Abdul Rahman Shalabi

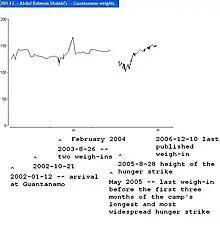
Abdul Rahman Shalabi weight was recorded at least 217 times between his arrival and December 2006.

In May 2008, the "Gulf News" reported that Abdul Rahman Shalabi and Ahmad Zaid Salem Zuhair were the two remaining captives who have been on the hunger strike that started in August 2005.